Jaywalking

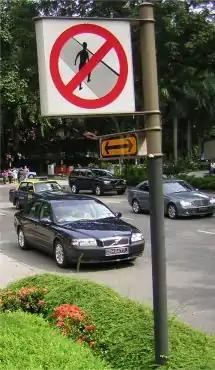
Sign prohibiting jaywalking in Singapore's Orchard Road

Jaywalking is the act of pedestrians walking in or crossing a roadway if that act contravenes traffic regulations. The term "jay-walker" originated in the United States as a derivation of the phrase "jay-driver" (the word "jay" meaning a greenhorn, or rube), referring to people who drove horse-drawn carriages and automobiles on the wrong side of the road.